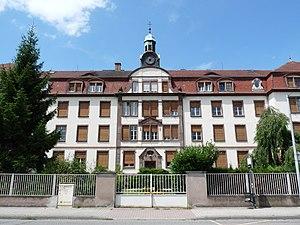
Centre Auguste Jacoutot pour déficients auditifs au Neuhof (Strasbourg)
La surdité est un état pathologique de l'audition caractérisé par une perte partielle ou totale de la perception des sons. Lorsque la perte est totale, il s'agit d'une cophose, parfois appelée anacousie. Le terme hypoacousie est quasi-synonyme de surdité, étant parfois réservé aux cas où la perte de l'audition est partielle.